List of Colorado Avalanche head coaches

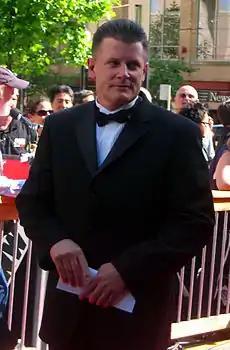
Marc Crawford was the Avalanche team's first head coach.

"Note: Statistics are correct through the 2024–25 season."